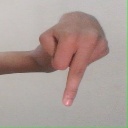
अक्षर: प